Hyssington

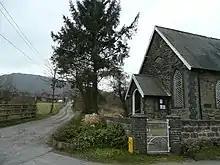
Chapel at White Grit

So-named after the White Grit lead mines. This is to the north-east of the village and was built to serve the mining community which was just over the border in Shropshire. The Mission Church is a corrugated iron tabernacle of the later 19th century. It has an apsidal east end, with Gothic windows and a corrugated iron bellcote. The matchboarded interior with its fittings survives.